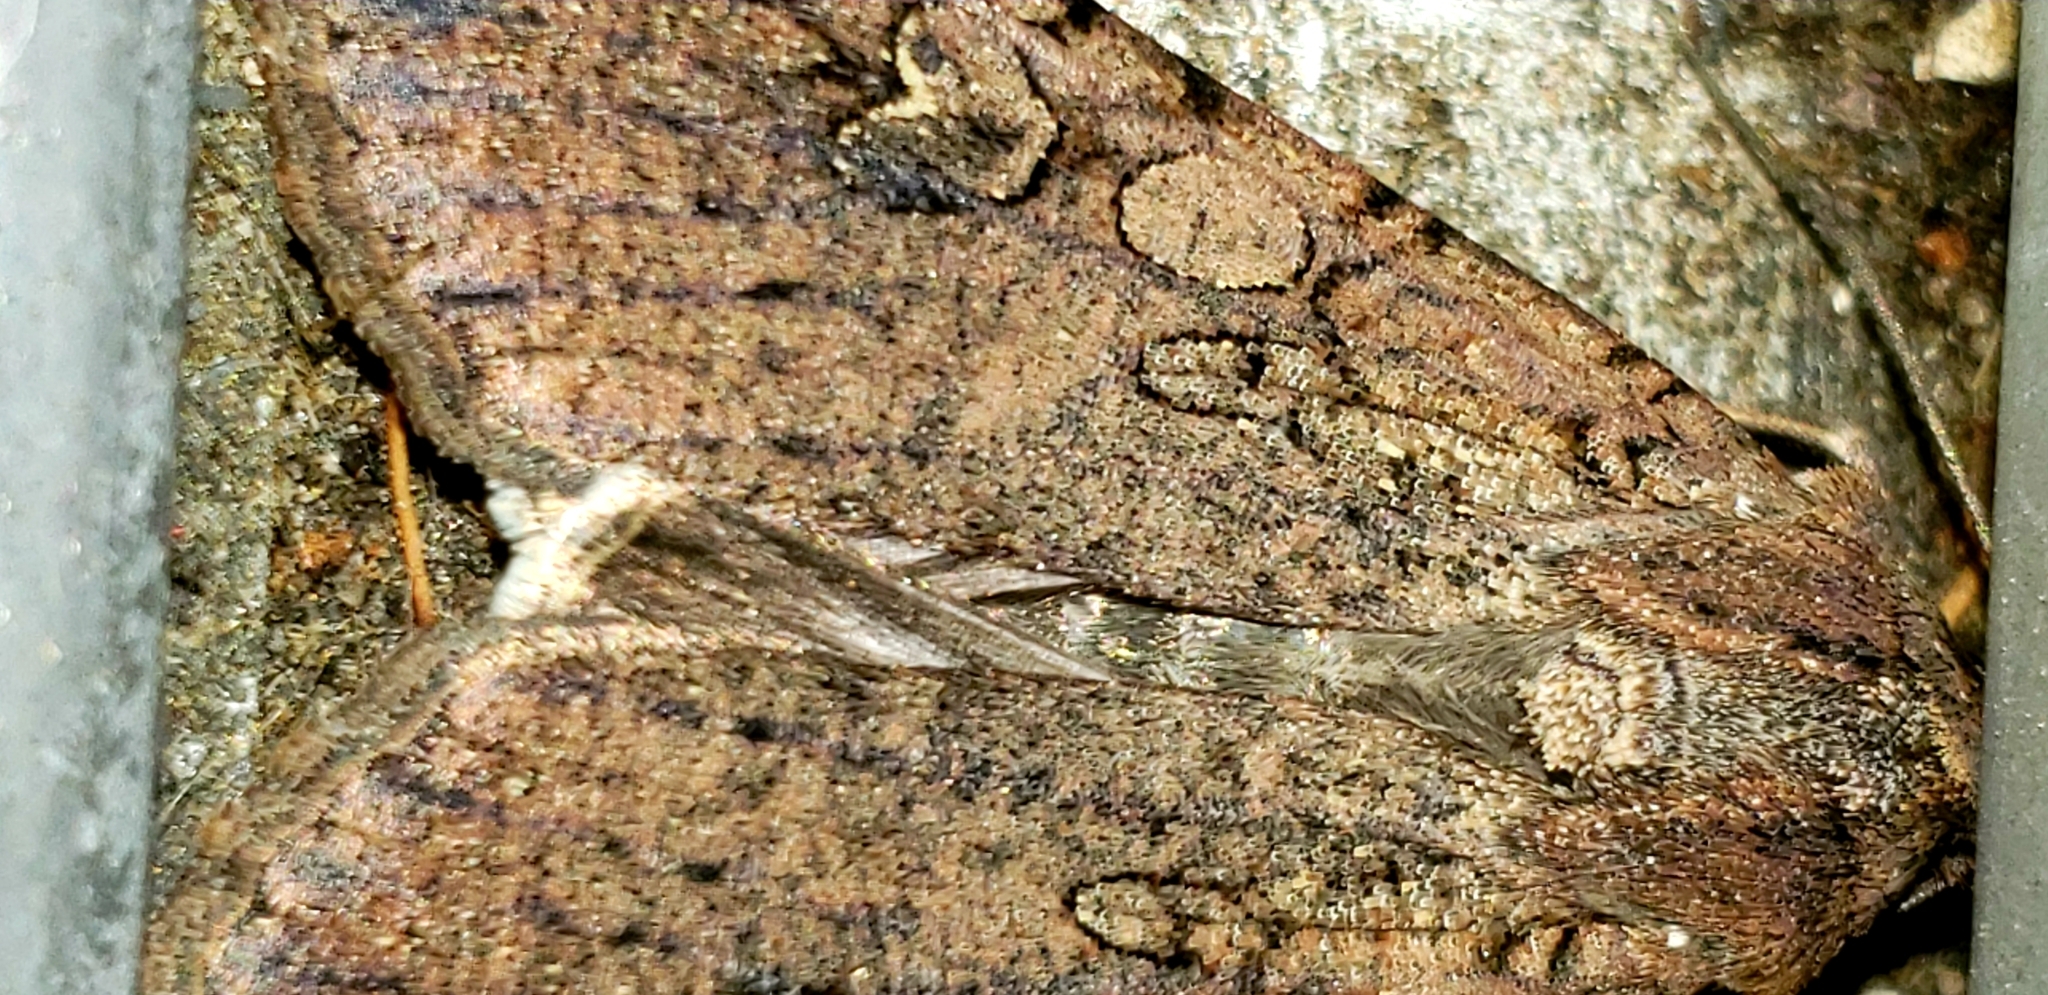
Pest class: cutworms